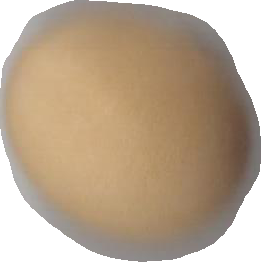
Variety: Grobogan